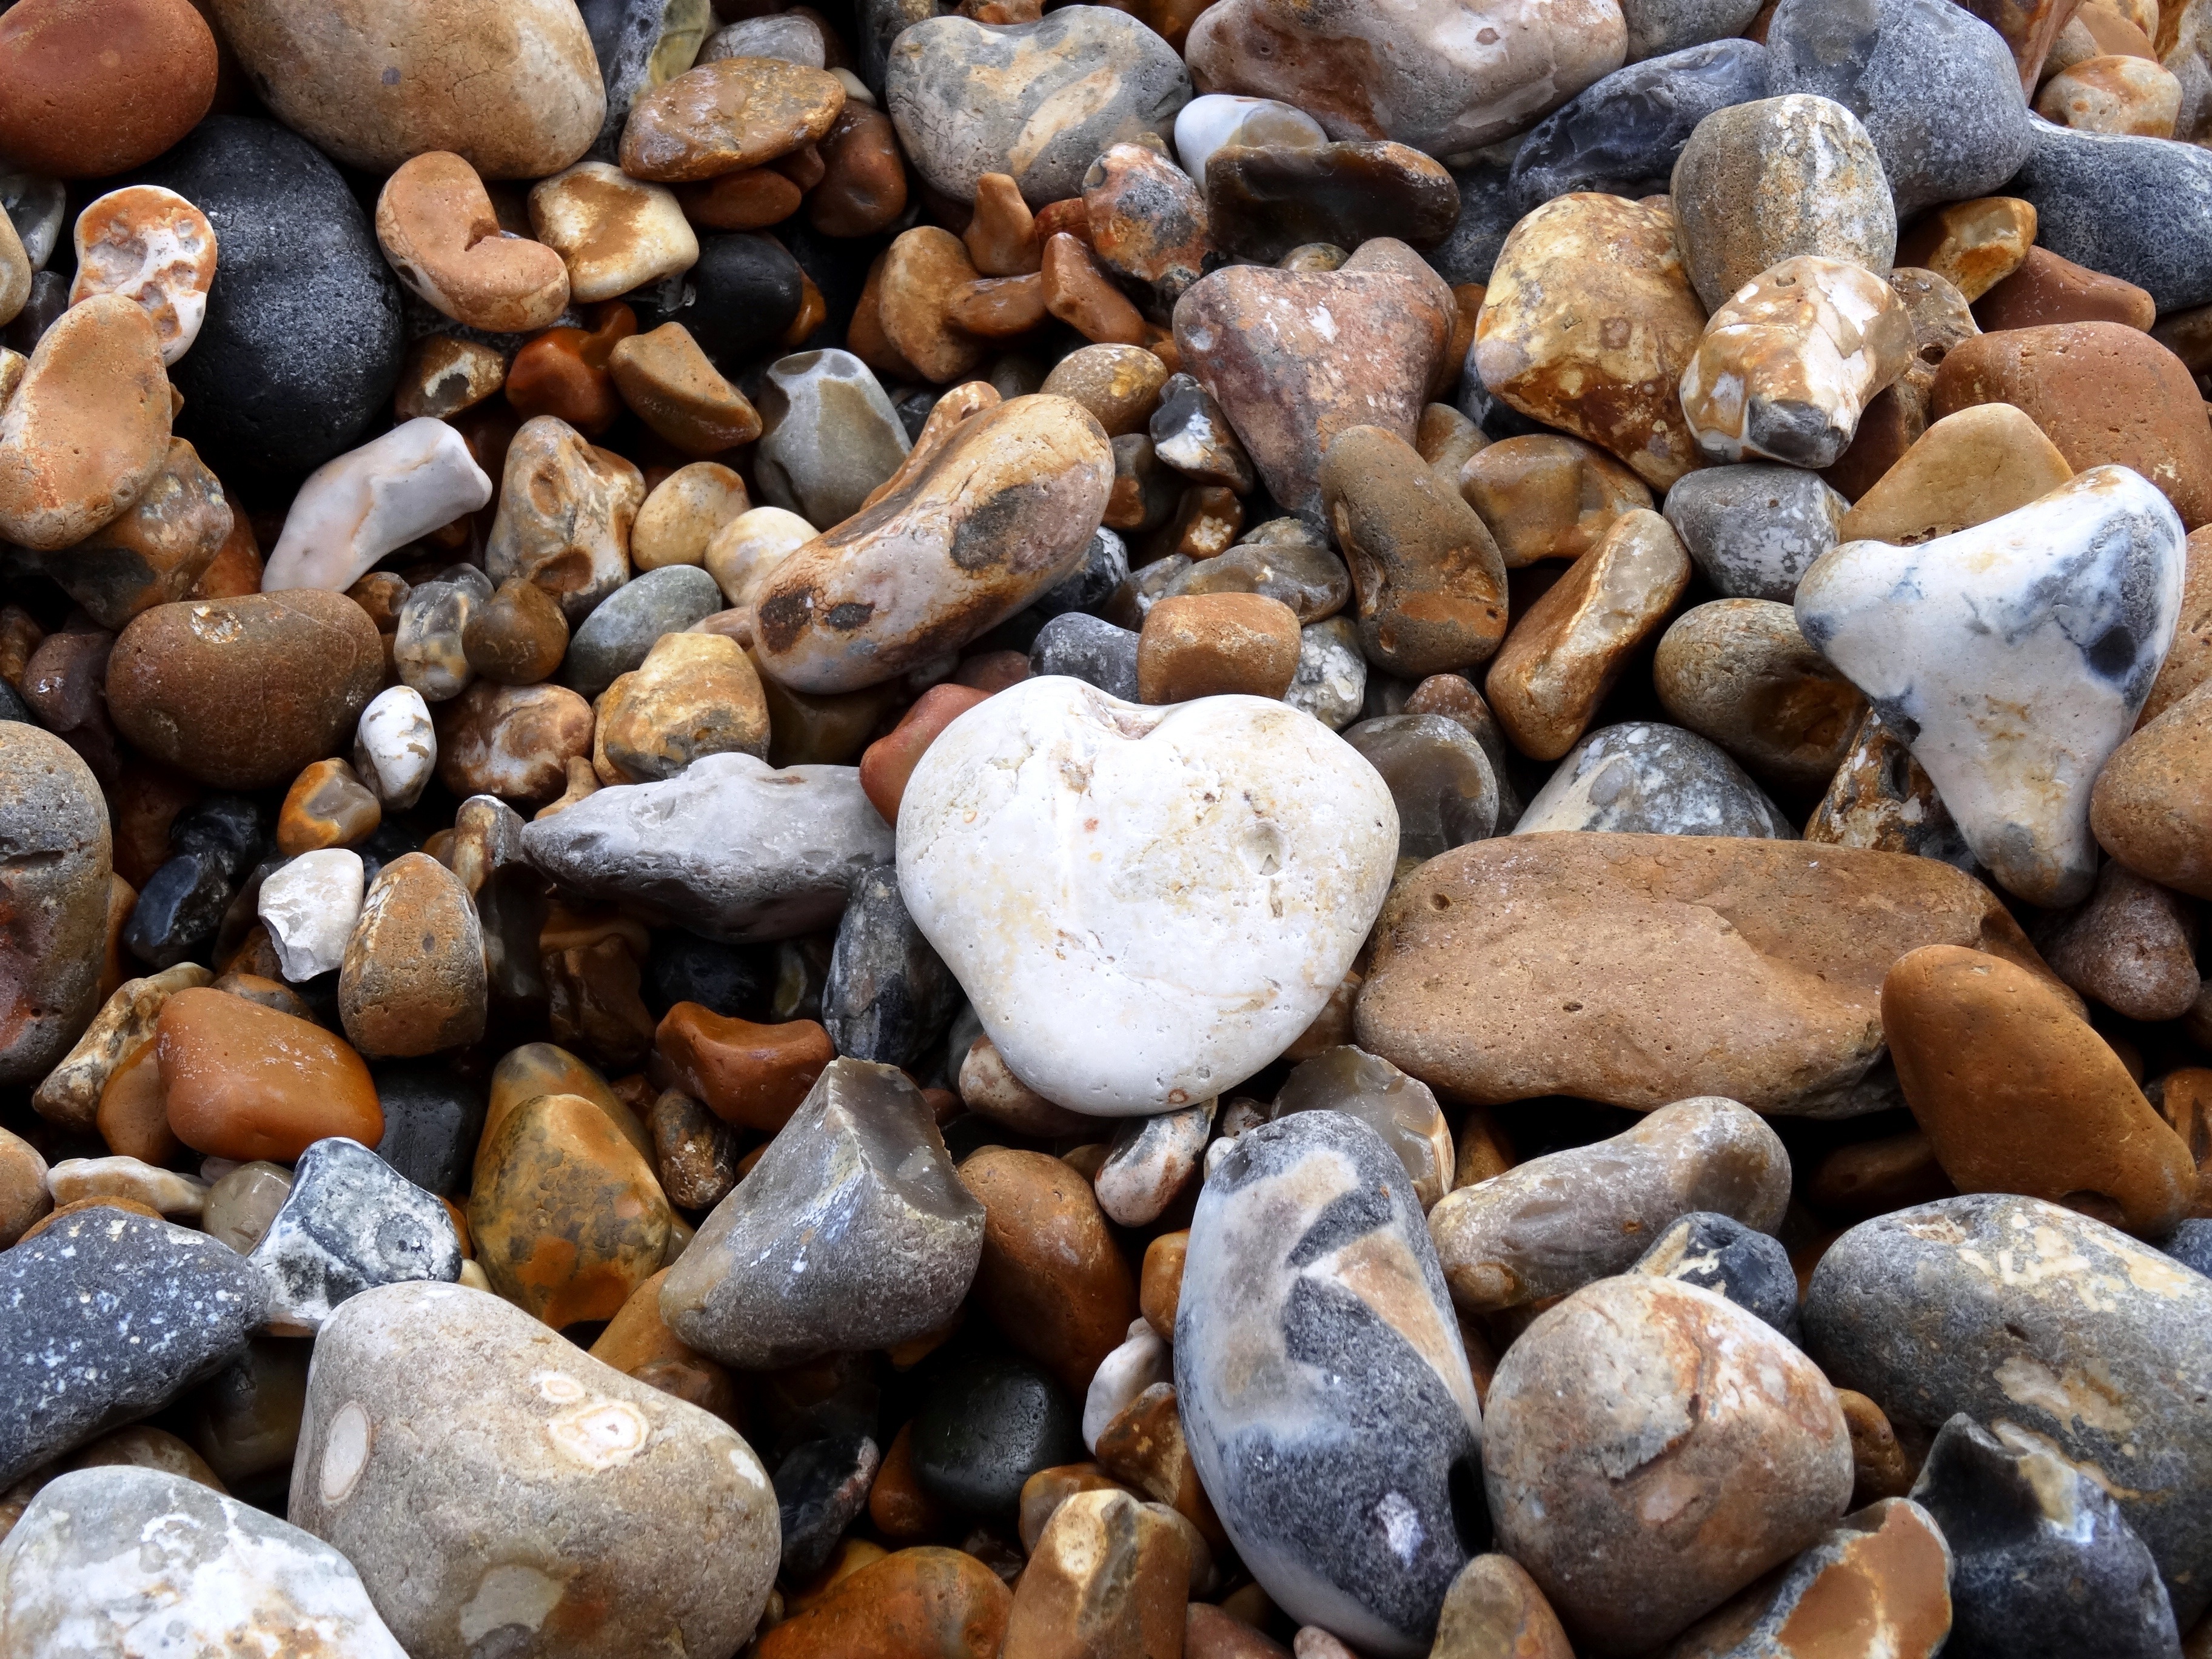
beach, sea, rock, pebble, material, stones, bank, gravel, pebbles, boulder